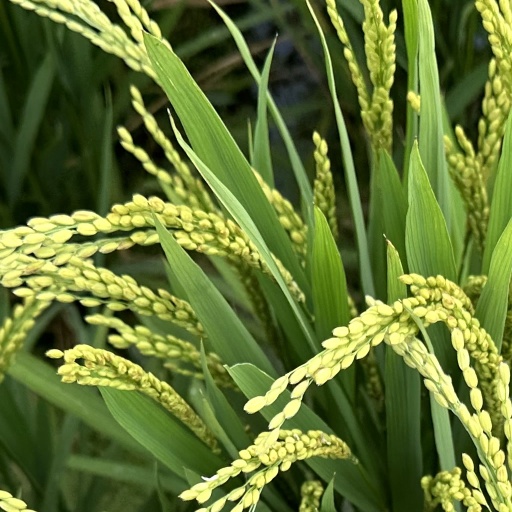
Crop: rice